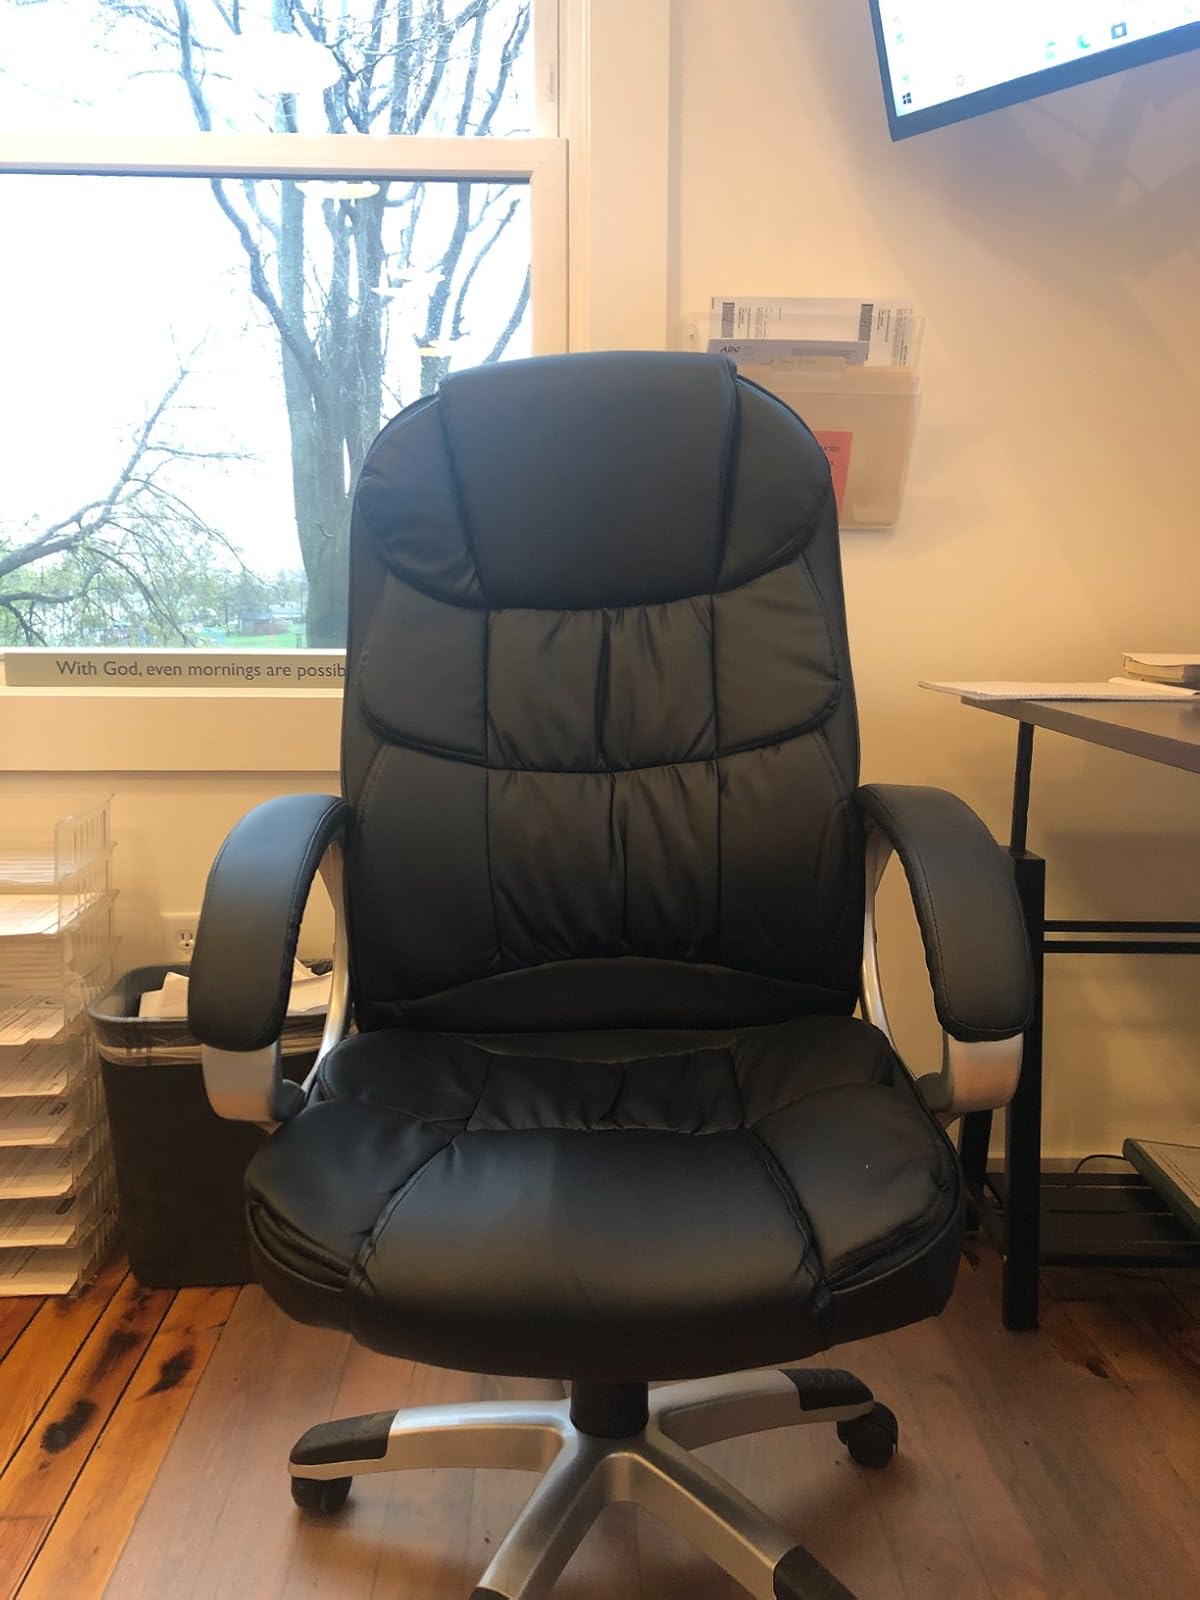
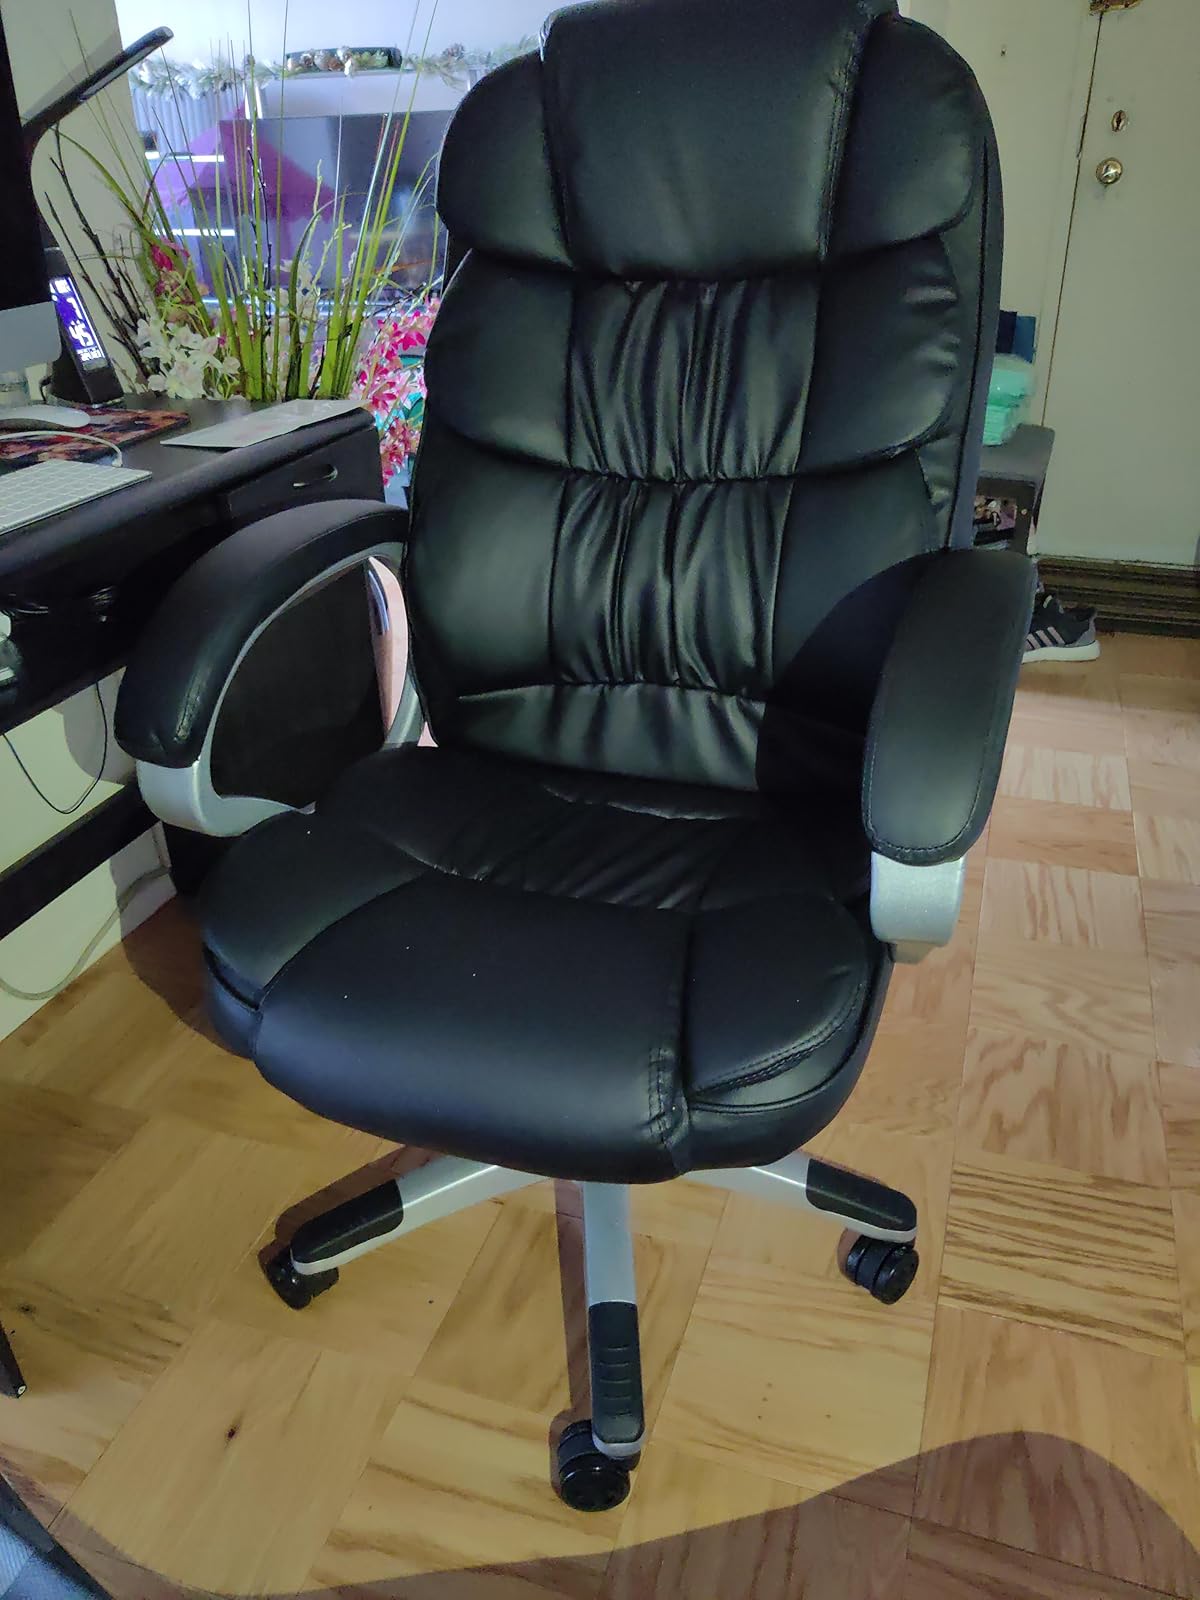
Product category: items_chair
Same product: yes